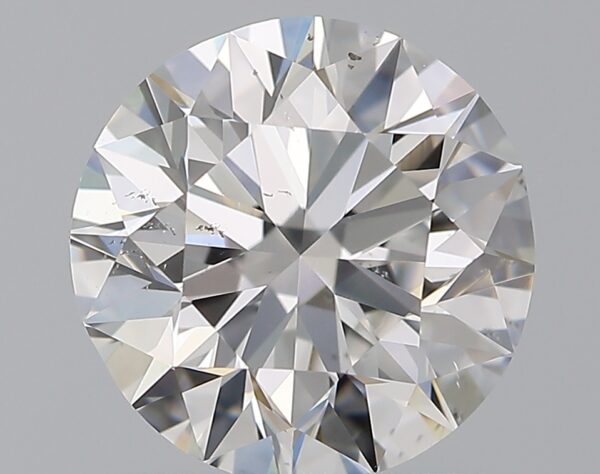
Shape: round
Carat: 1.5
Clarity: SI1
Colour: E
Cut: EX
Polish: EX
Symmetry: VG
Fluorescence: M
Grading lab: GIA
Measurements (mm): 7.22 x 7.32 x 4.58